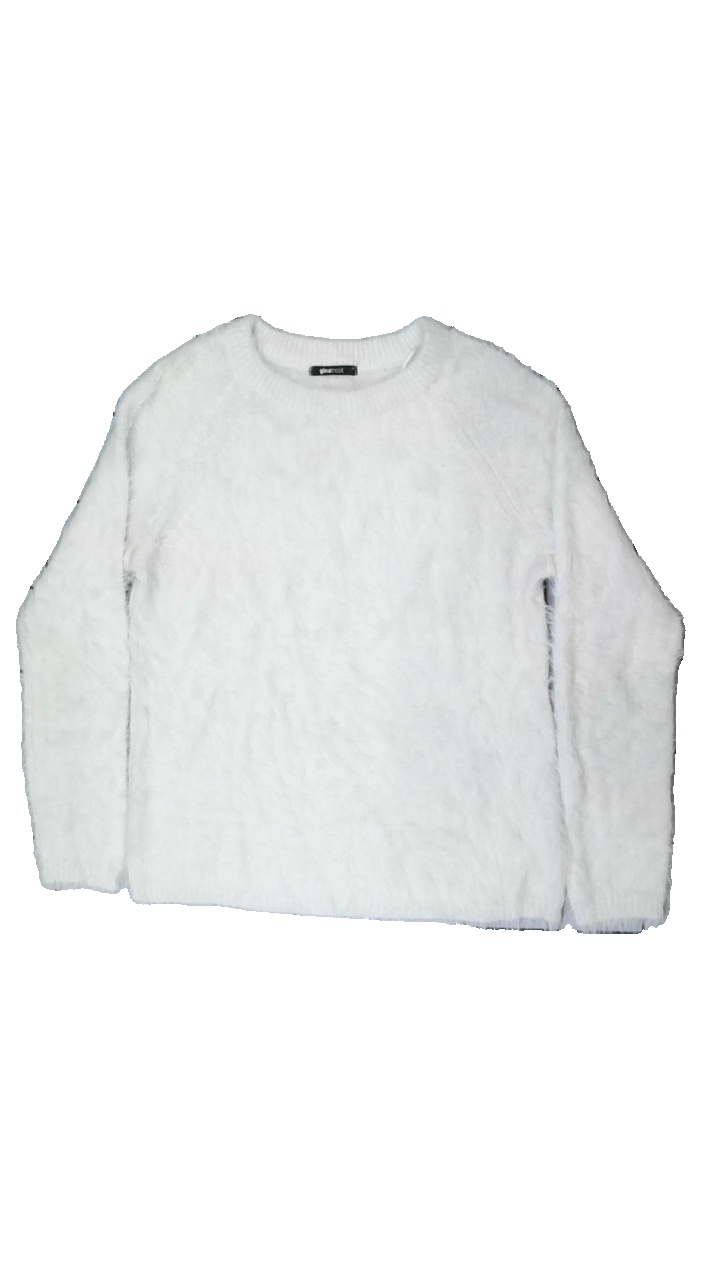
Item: Sweater (Ladies)
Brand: Gina Tricot
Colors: White
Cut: Regular
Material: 80% polyester, 20% cotton
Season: Autumn
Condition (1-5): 4
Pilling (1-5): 5
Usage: Reuse
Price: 50-100